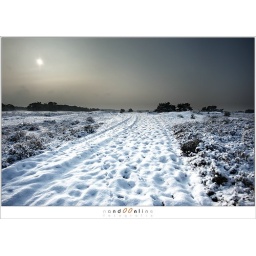
Sunlight in a steel blue sky over a snow covered landscape at Strabrecht